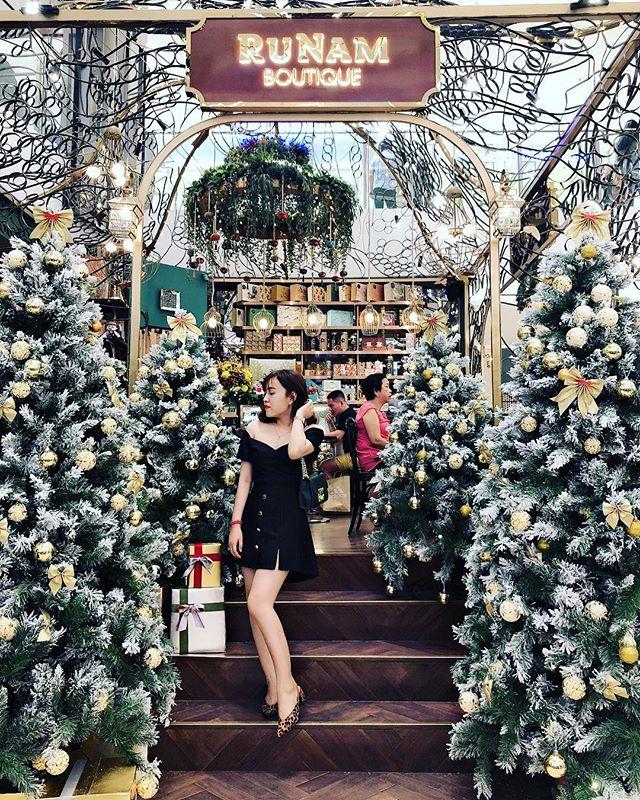
có một cái tủ sách xuất hiện ở phía trong của cửa hàng